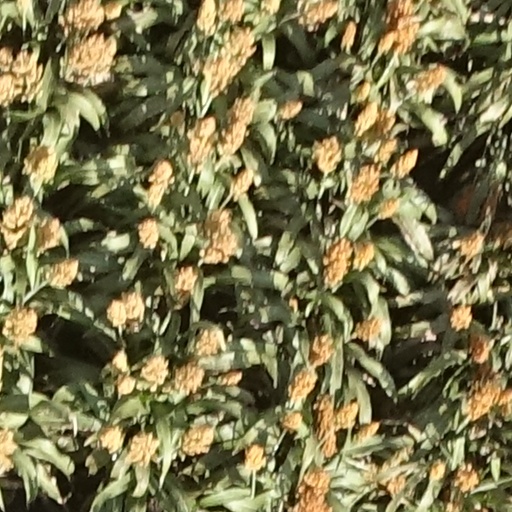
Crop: sorghum